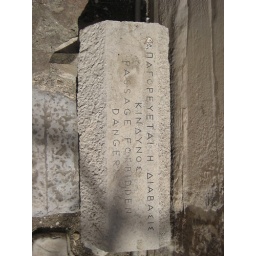
this was the sign right in front of the wooden walkway that all 21 of us were standing on. 6/20